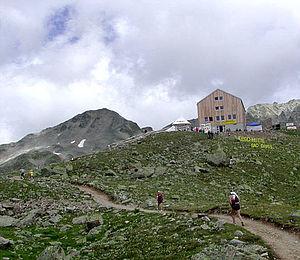
Le Swiss Alpine Marathon est une compétition de trail et de marathon de montagne autour de Davos dans le canton des Grisons en Suisse. Il a été créé en 1986. C'est le premier ultra-trail d'Europe.